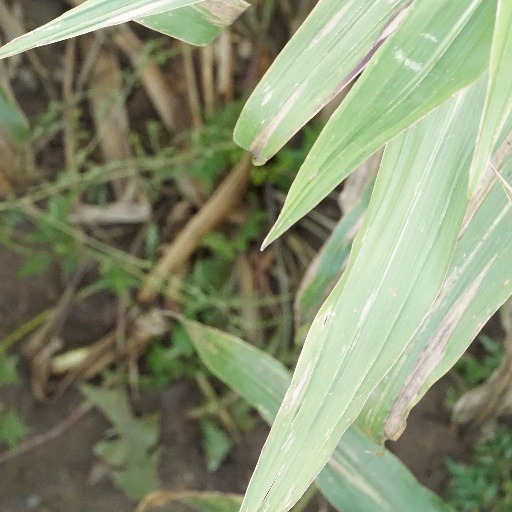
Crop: maize; corn